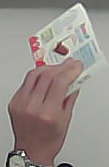
Product: kinder_chocolate